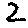
Label: 2